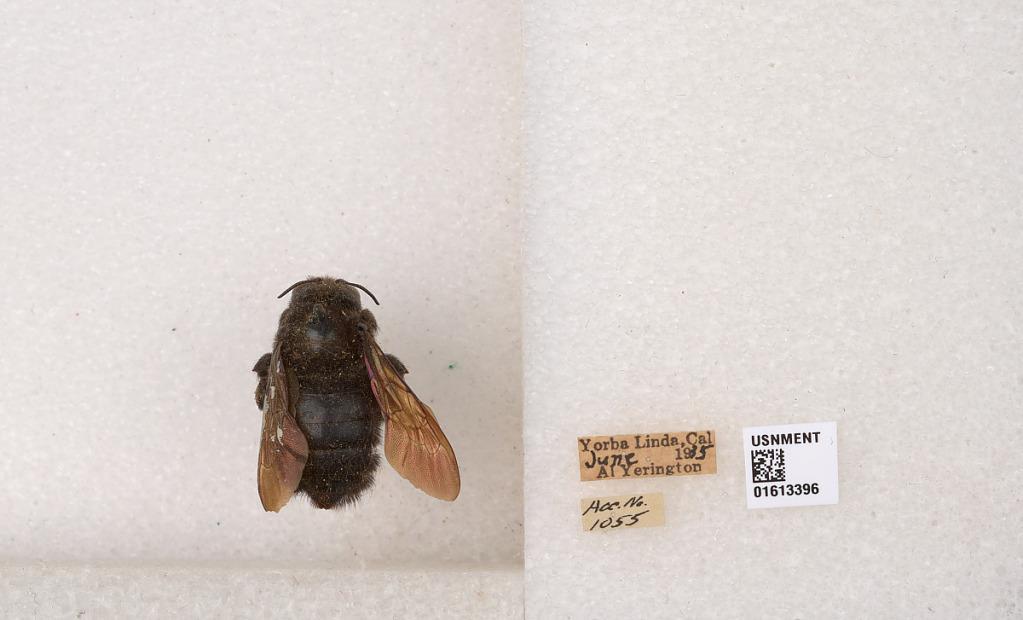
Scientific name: Xylocopa (Neoxylocopa) varipuncta Patton
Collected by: A. Yerington
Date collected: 1935-6-1
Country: United States
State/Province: California
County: Orange
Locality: Yorba Linda
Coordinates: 33.8886, -117.813